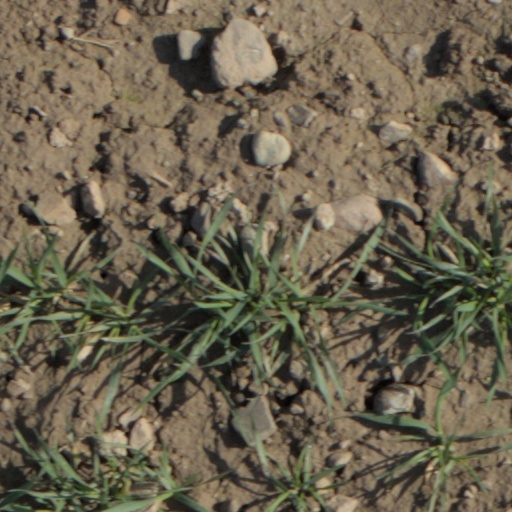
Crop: wheat